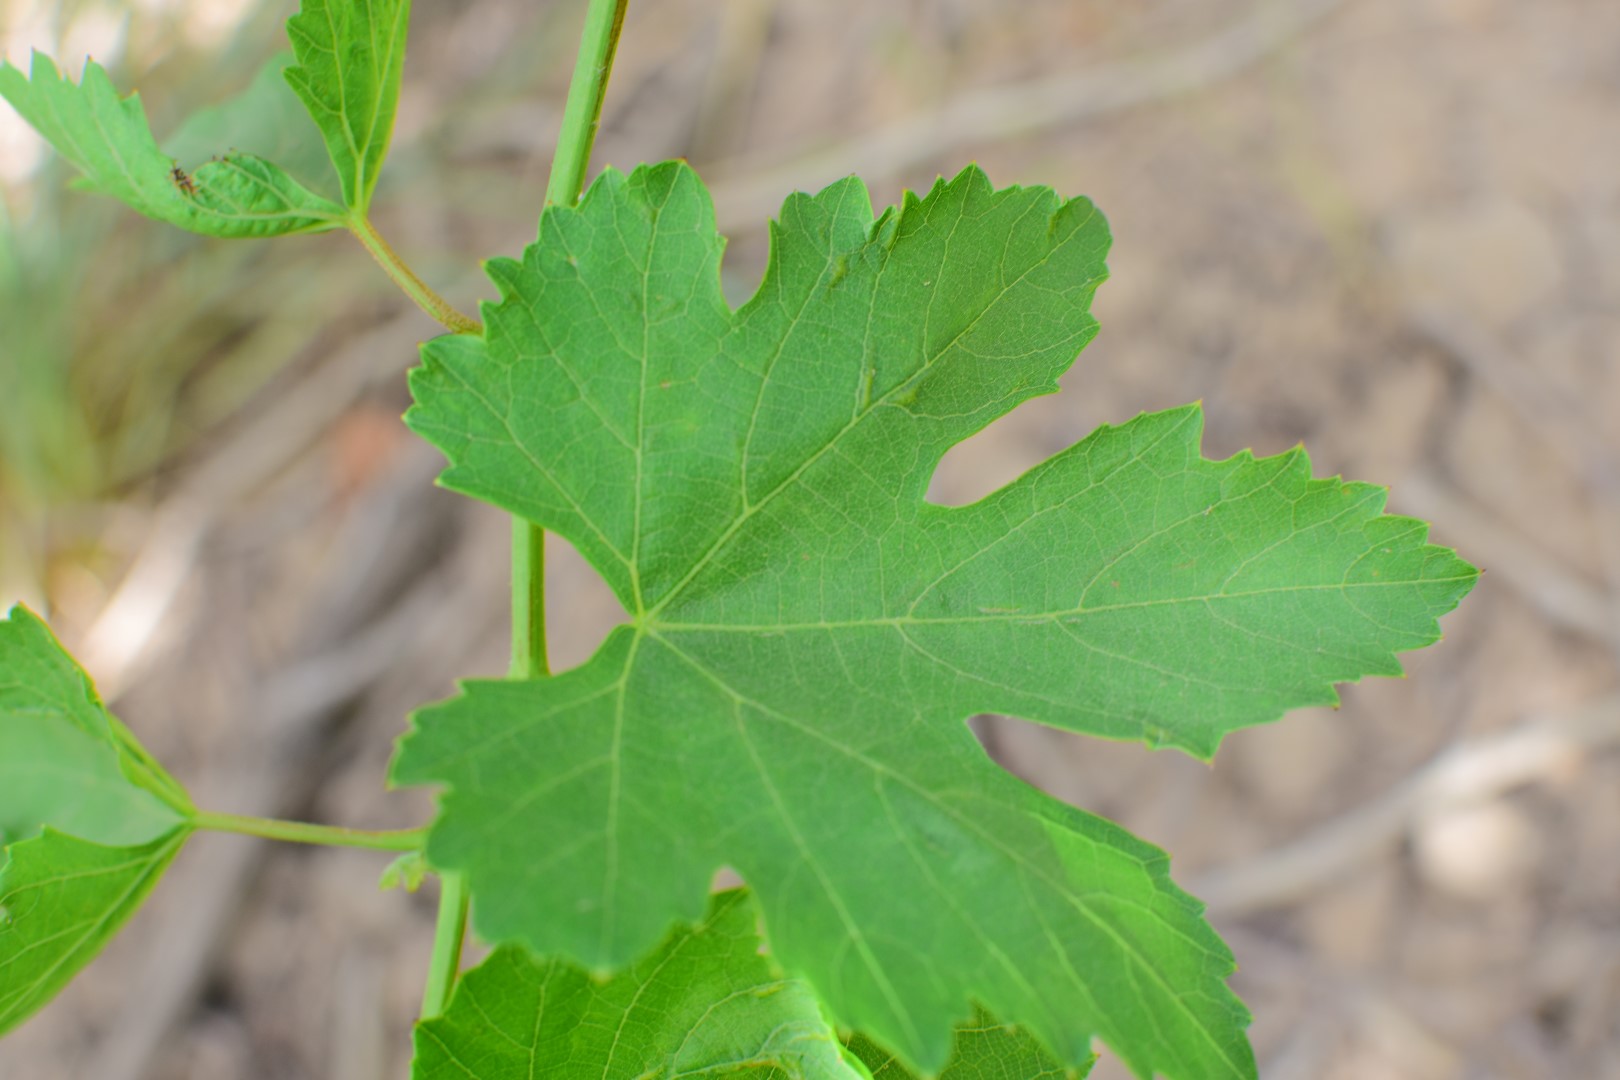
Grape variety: Thompson Seedless